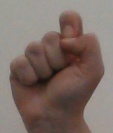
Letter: fa